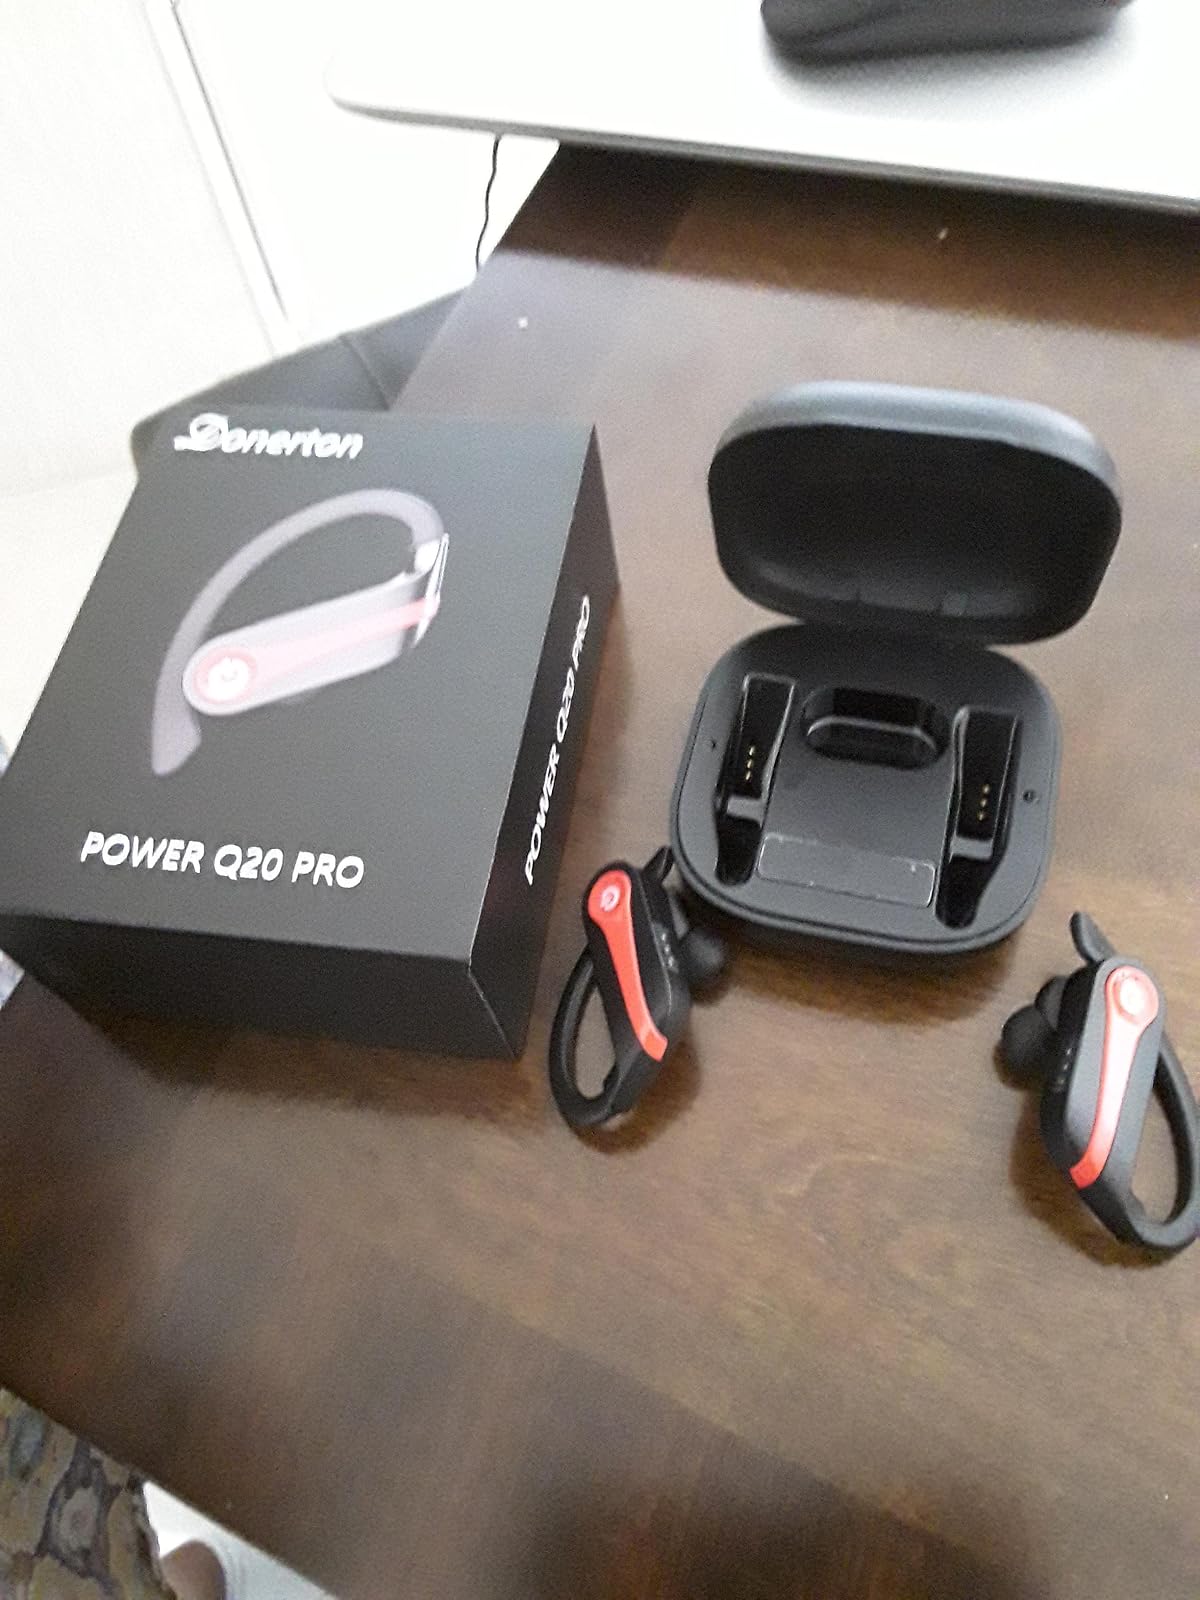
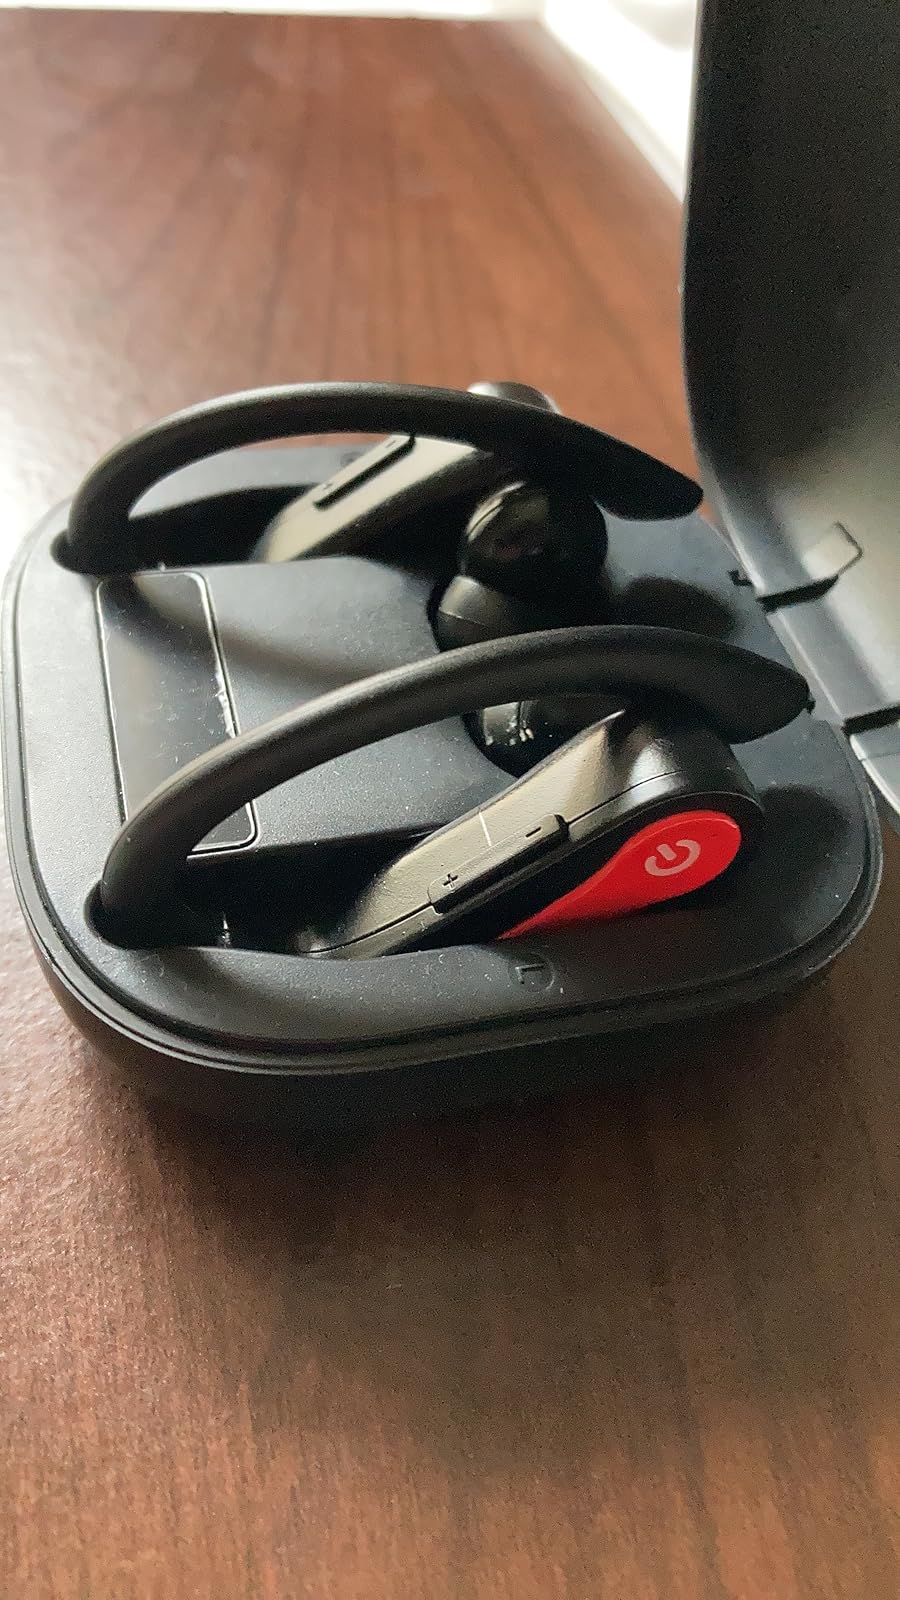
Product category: earbuds
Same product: yes